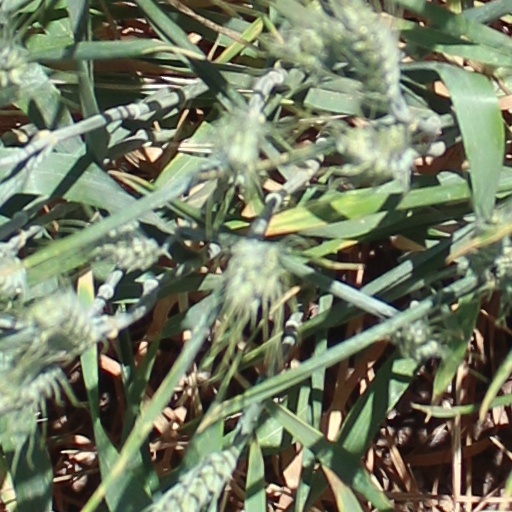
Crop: wheat